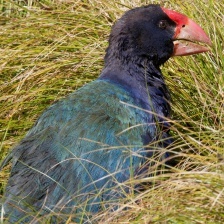
Species: TAKAHE
Scientific name: PORPHYRIO HOCHSTETTERI
ImageNet parent category: european_gallinule